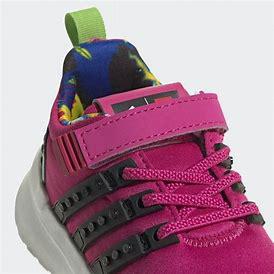
Brand: Adidas
Model: Racer Tr X Lego